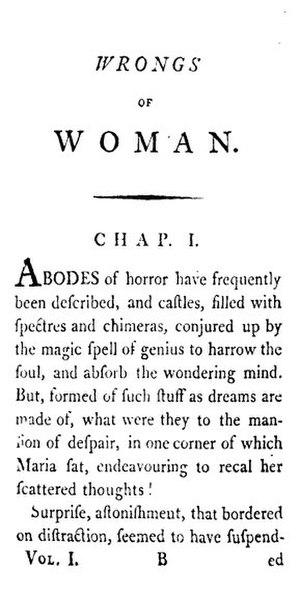
Maria ou le malheur d'être femme de l'écrivaine britannique Mary Wollstonecraft, est une suite romancée, inachevée, de son essai politique révolutionnaire Défense des droits de la femme. Maria ou le malheur d'être femme est publié de façon posthume en 1798 par son mari, William Godwin, et est souvent considéré comme son œuvre féministe la plus radicale.